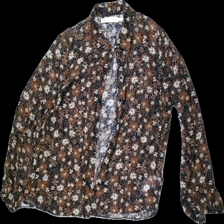
View: front
Type: Shirt
Category: Ladies
Brand: Inwear
Material: 100% Viscose
Pattern: Floral print
Cut: Regular
Size: 38
Price range: 100-150
Recommended usage: Reuse
Description: Brown and blue shirt with floral print